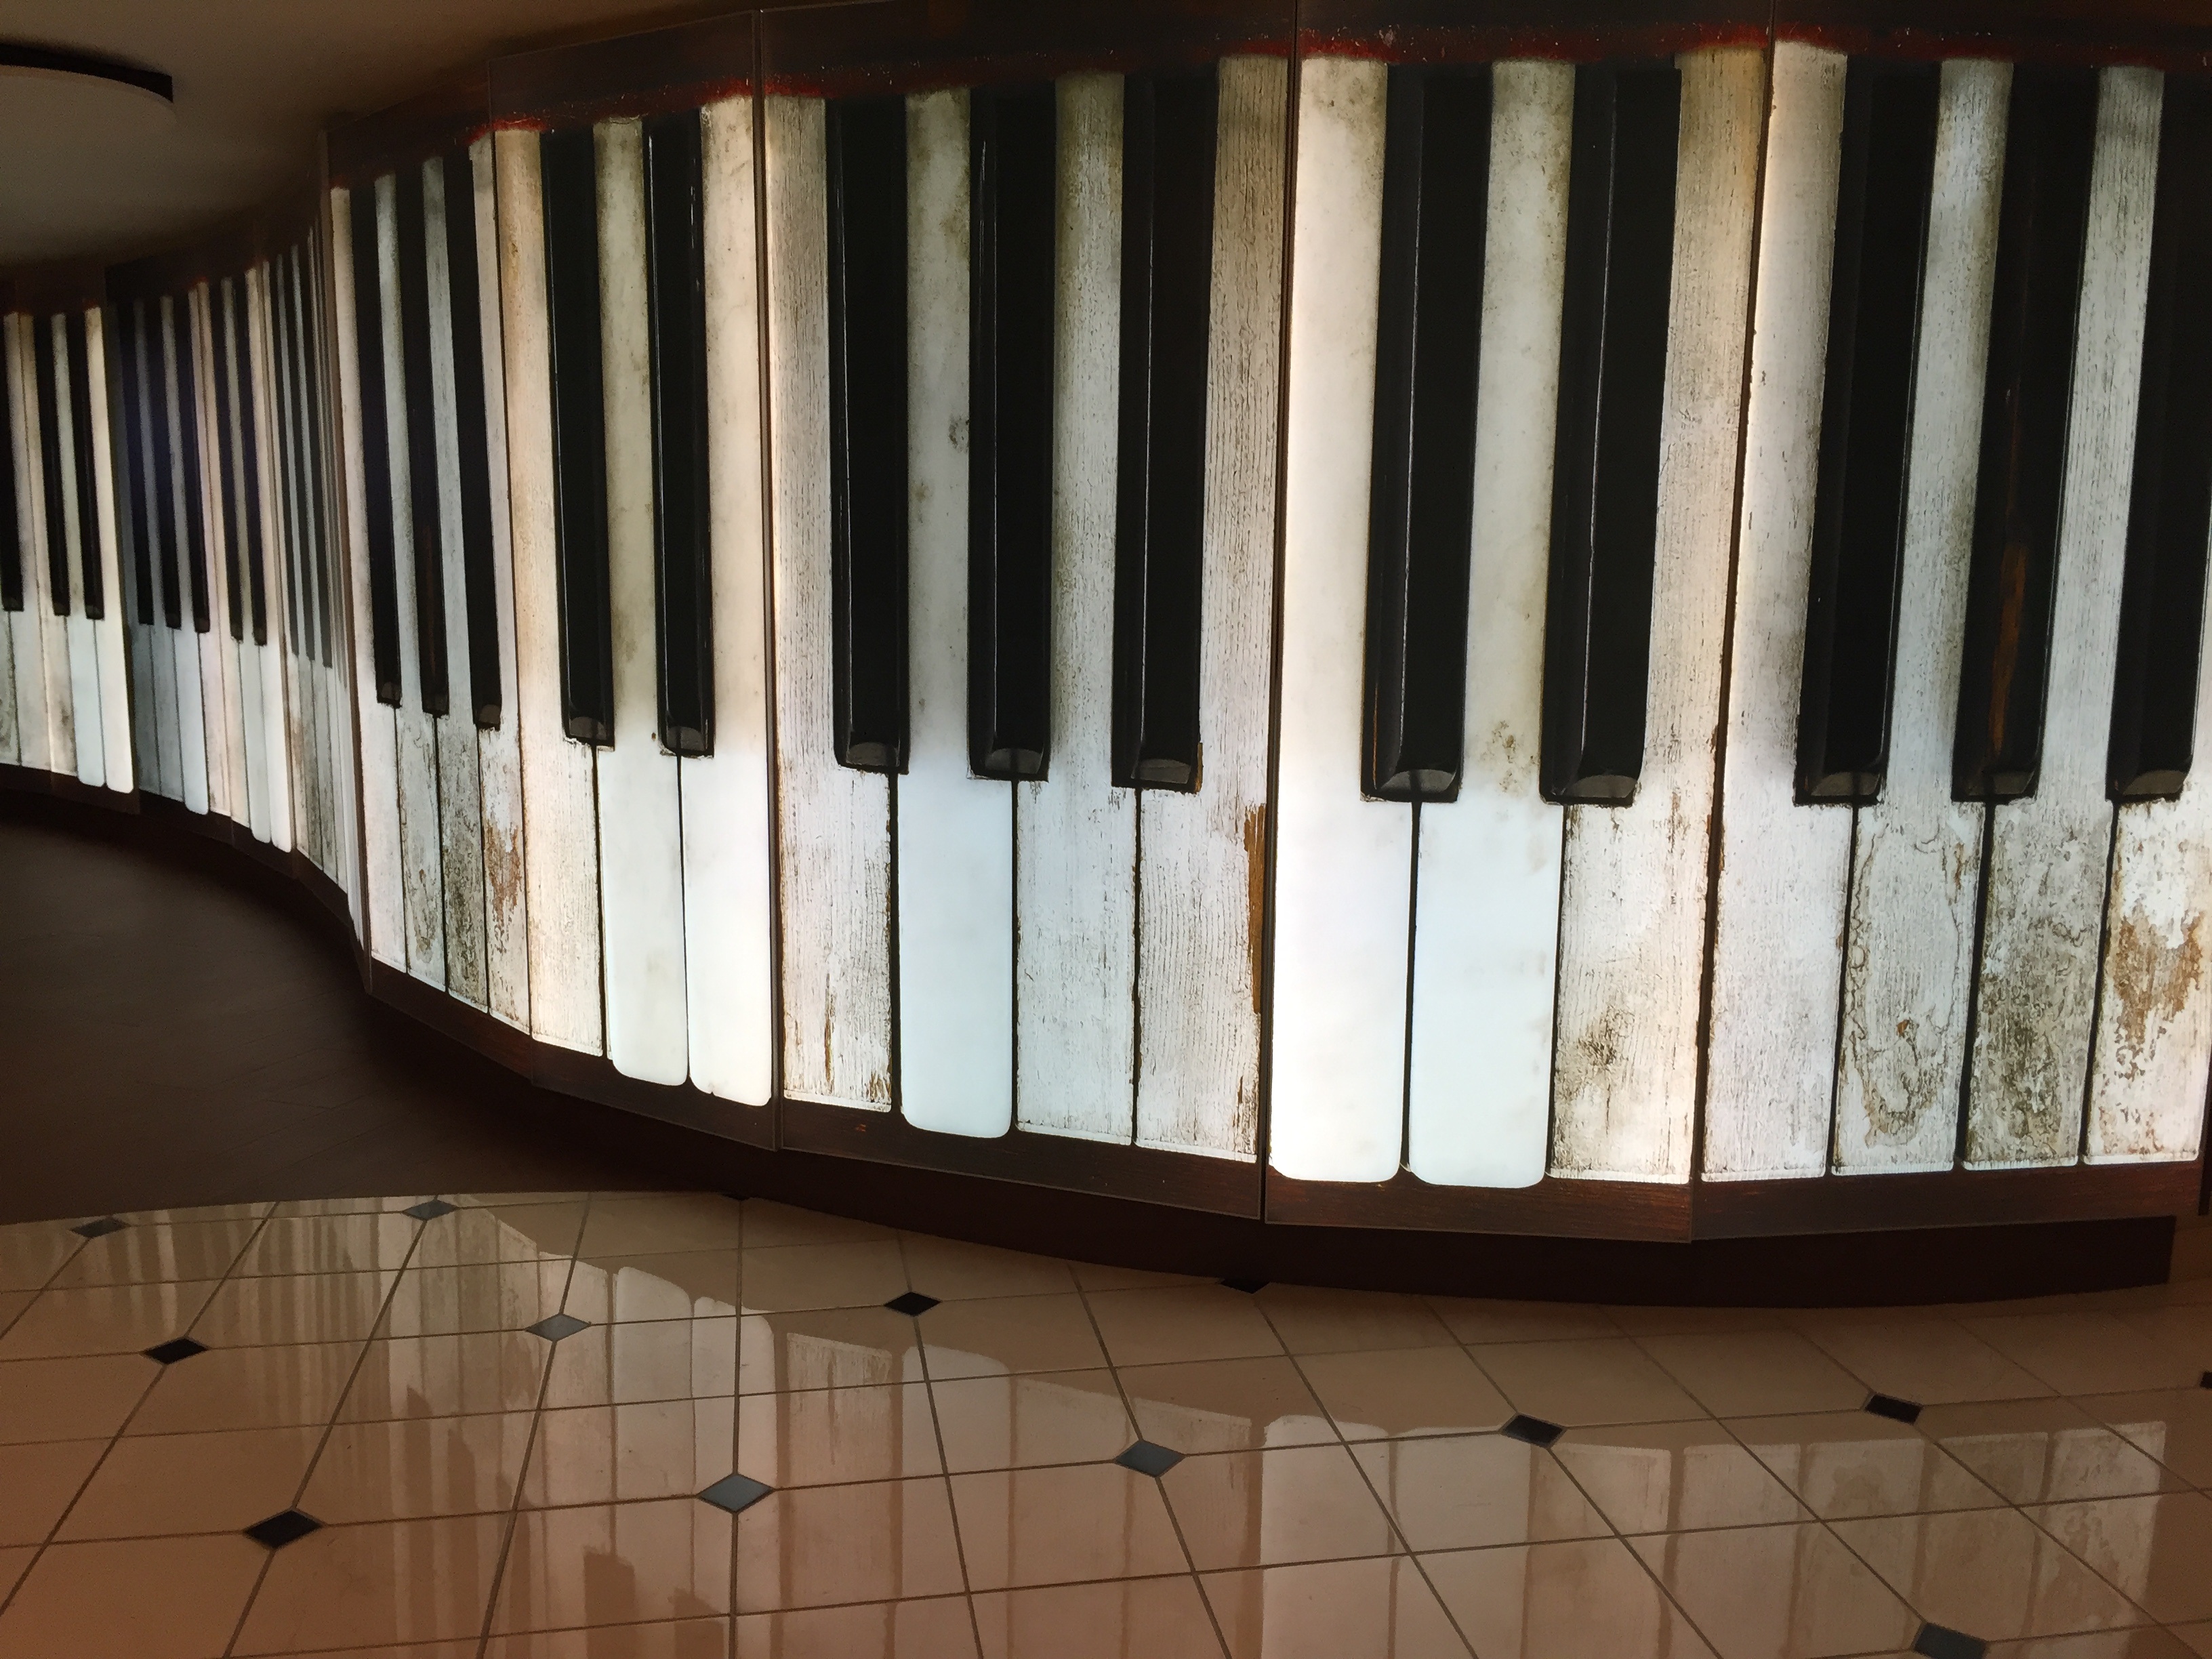
piano, musical instrument, keyboard, string instrument, technology, electronic device, interior design, musical keyboard, electronic instrument